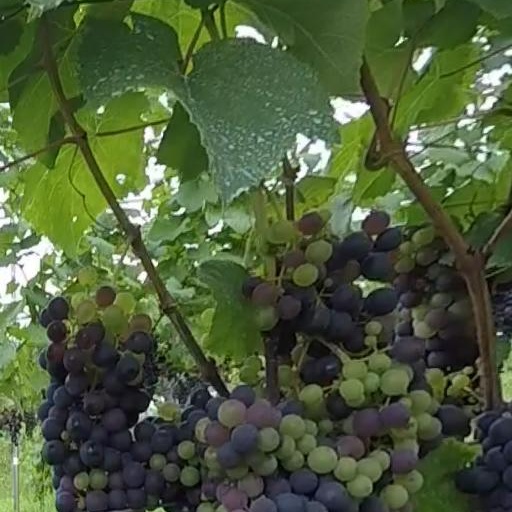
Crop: grape